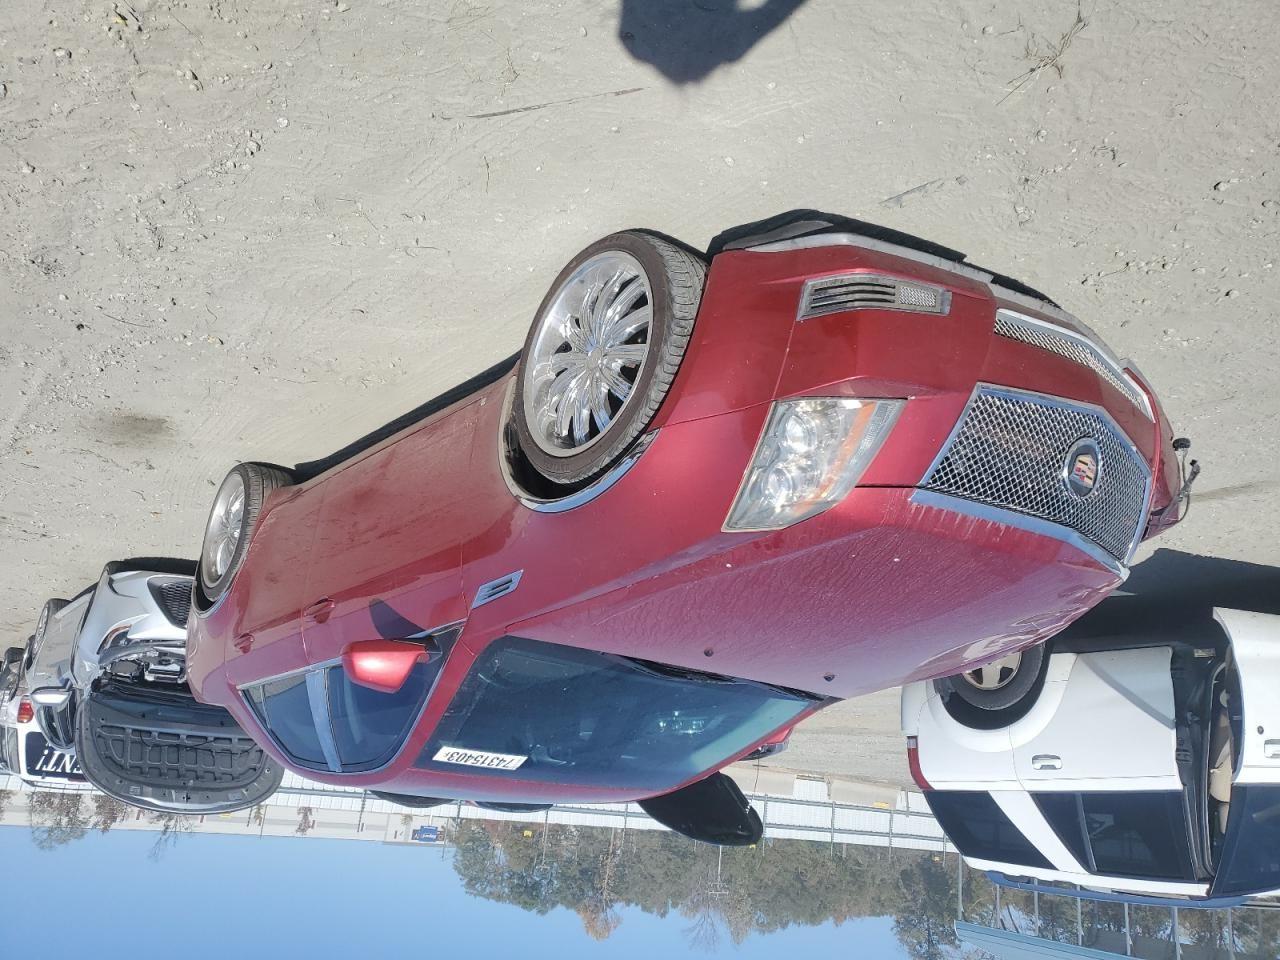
Aucun dommage détecté.
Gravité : aucun